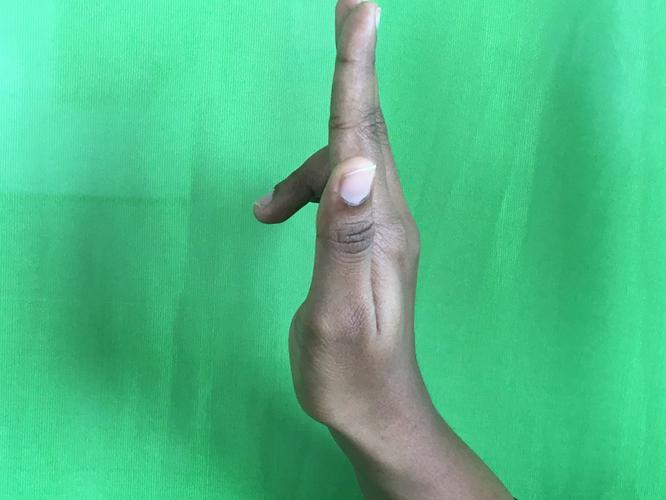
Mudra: Ardhapathaka
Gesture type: single_hand